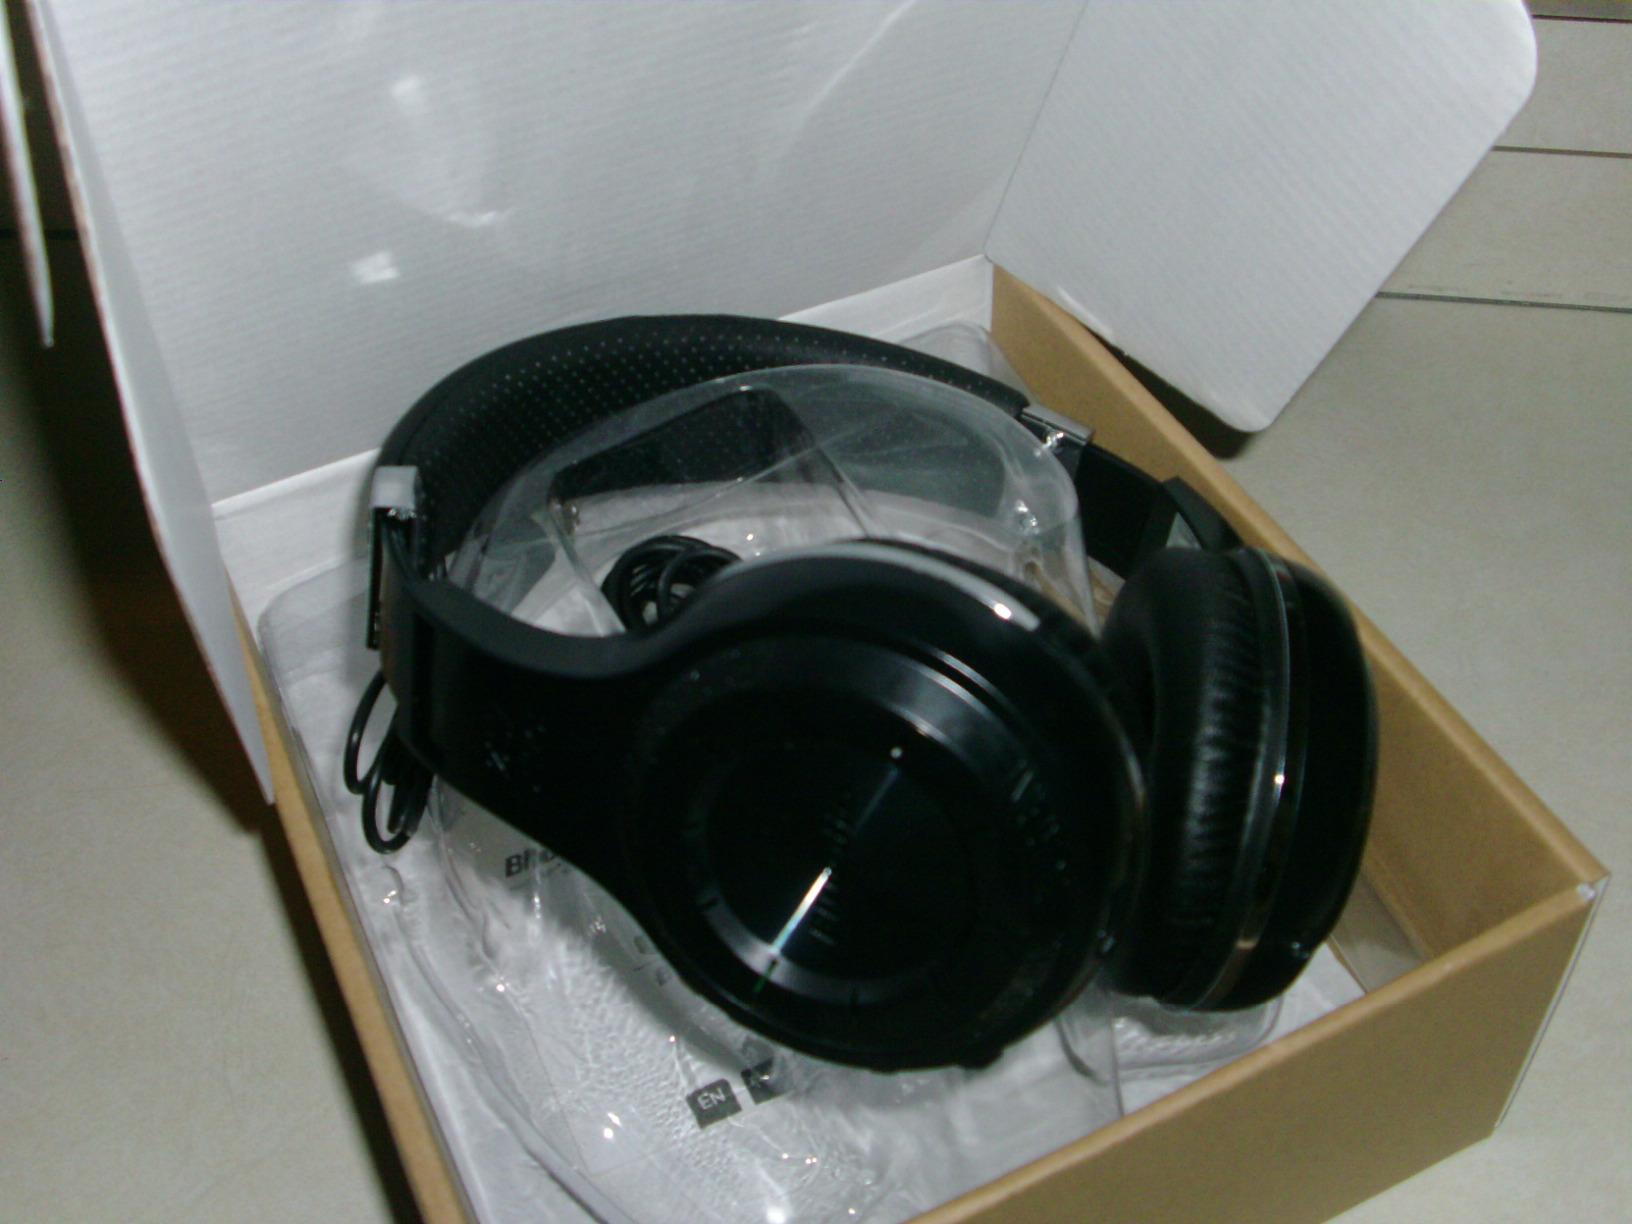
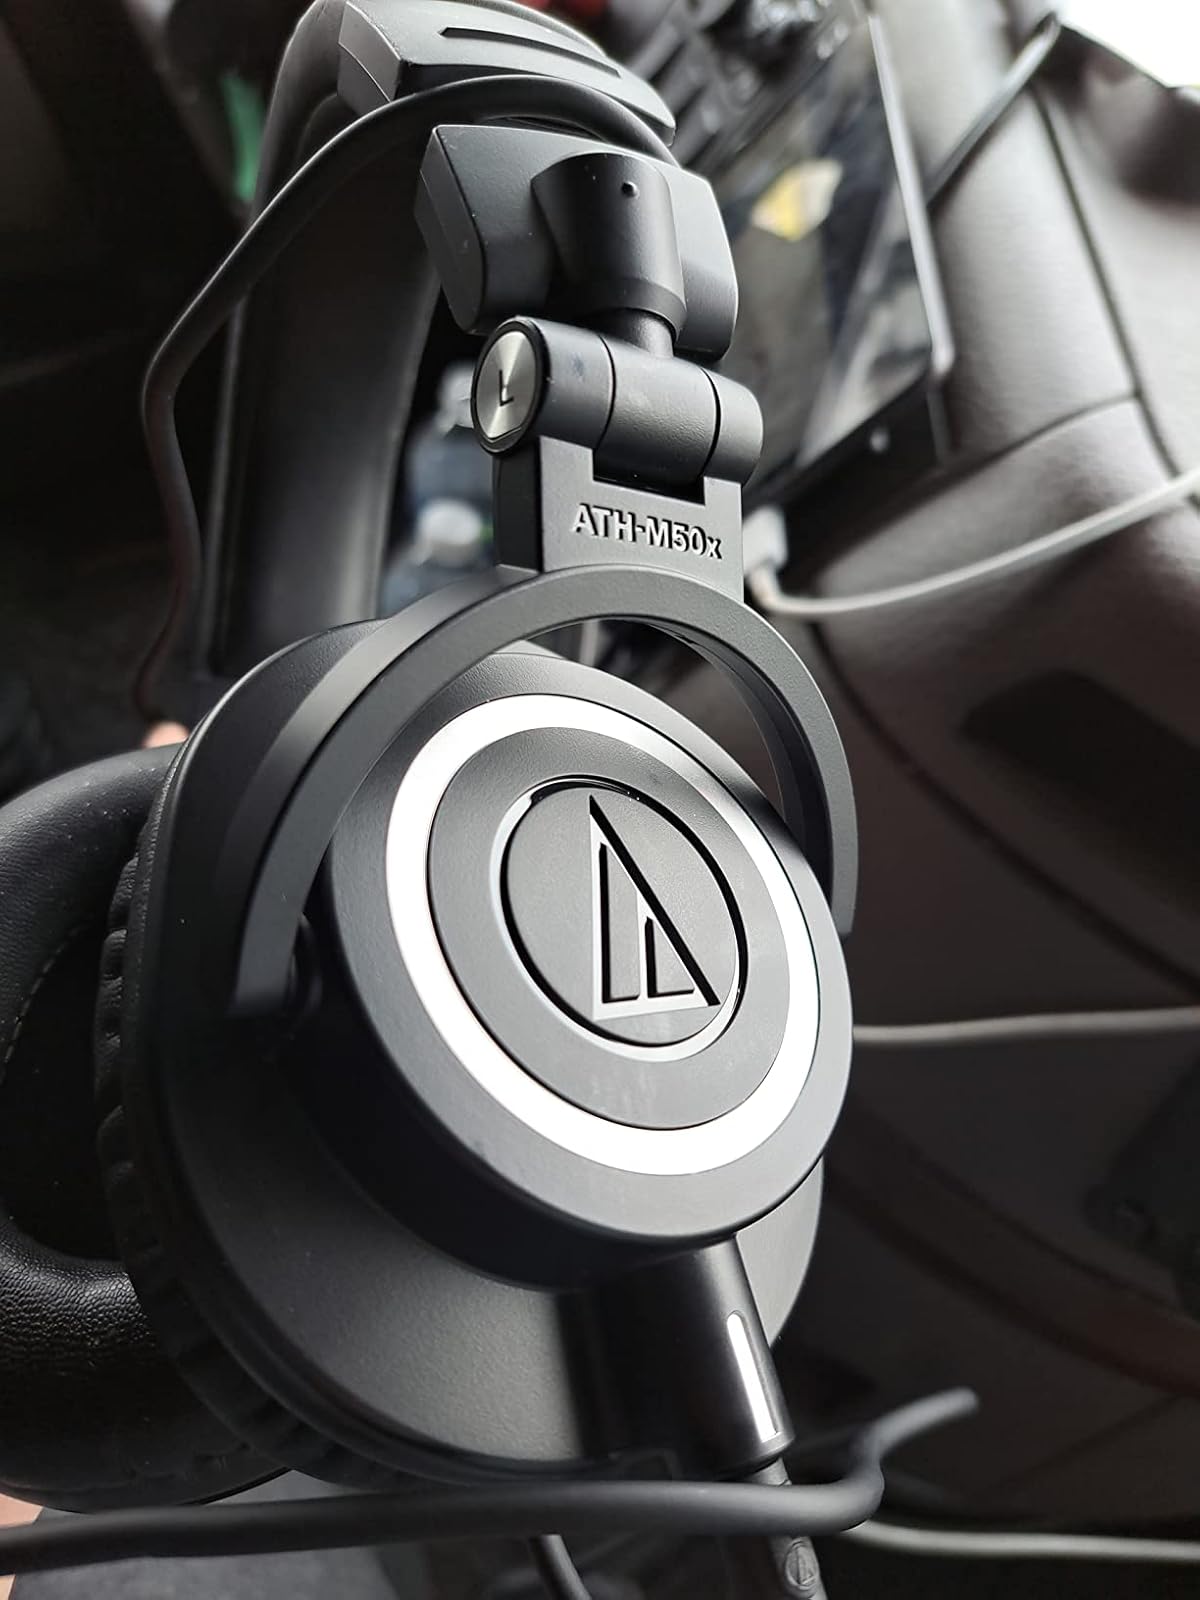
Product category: headphones
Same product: no